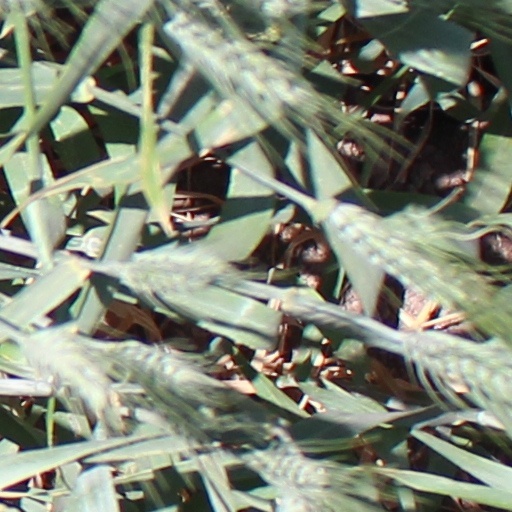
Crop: wheat